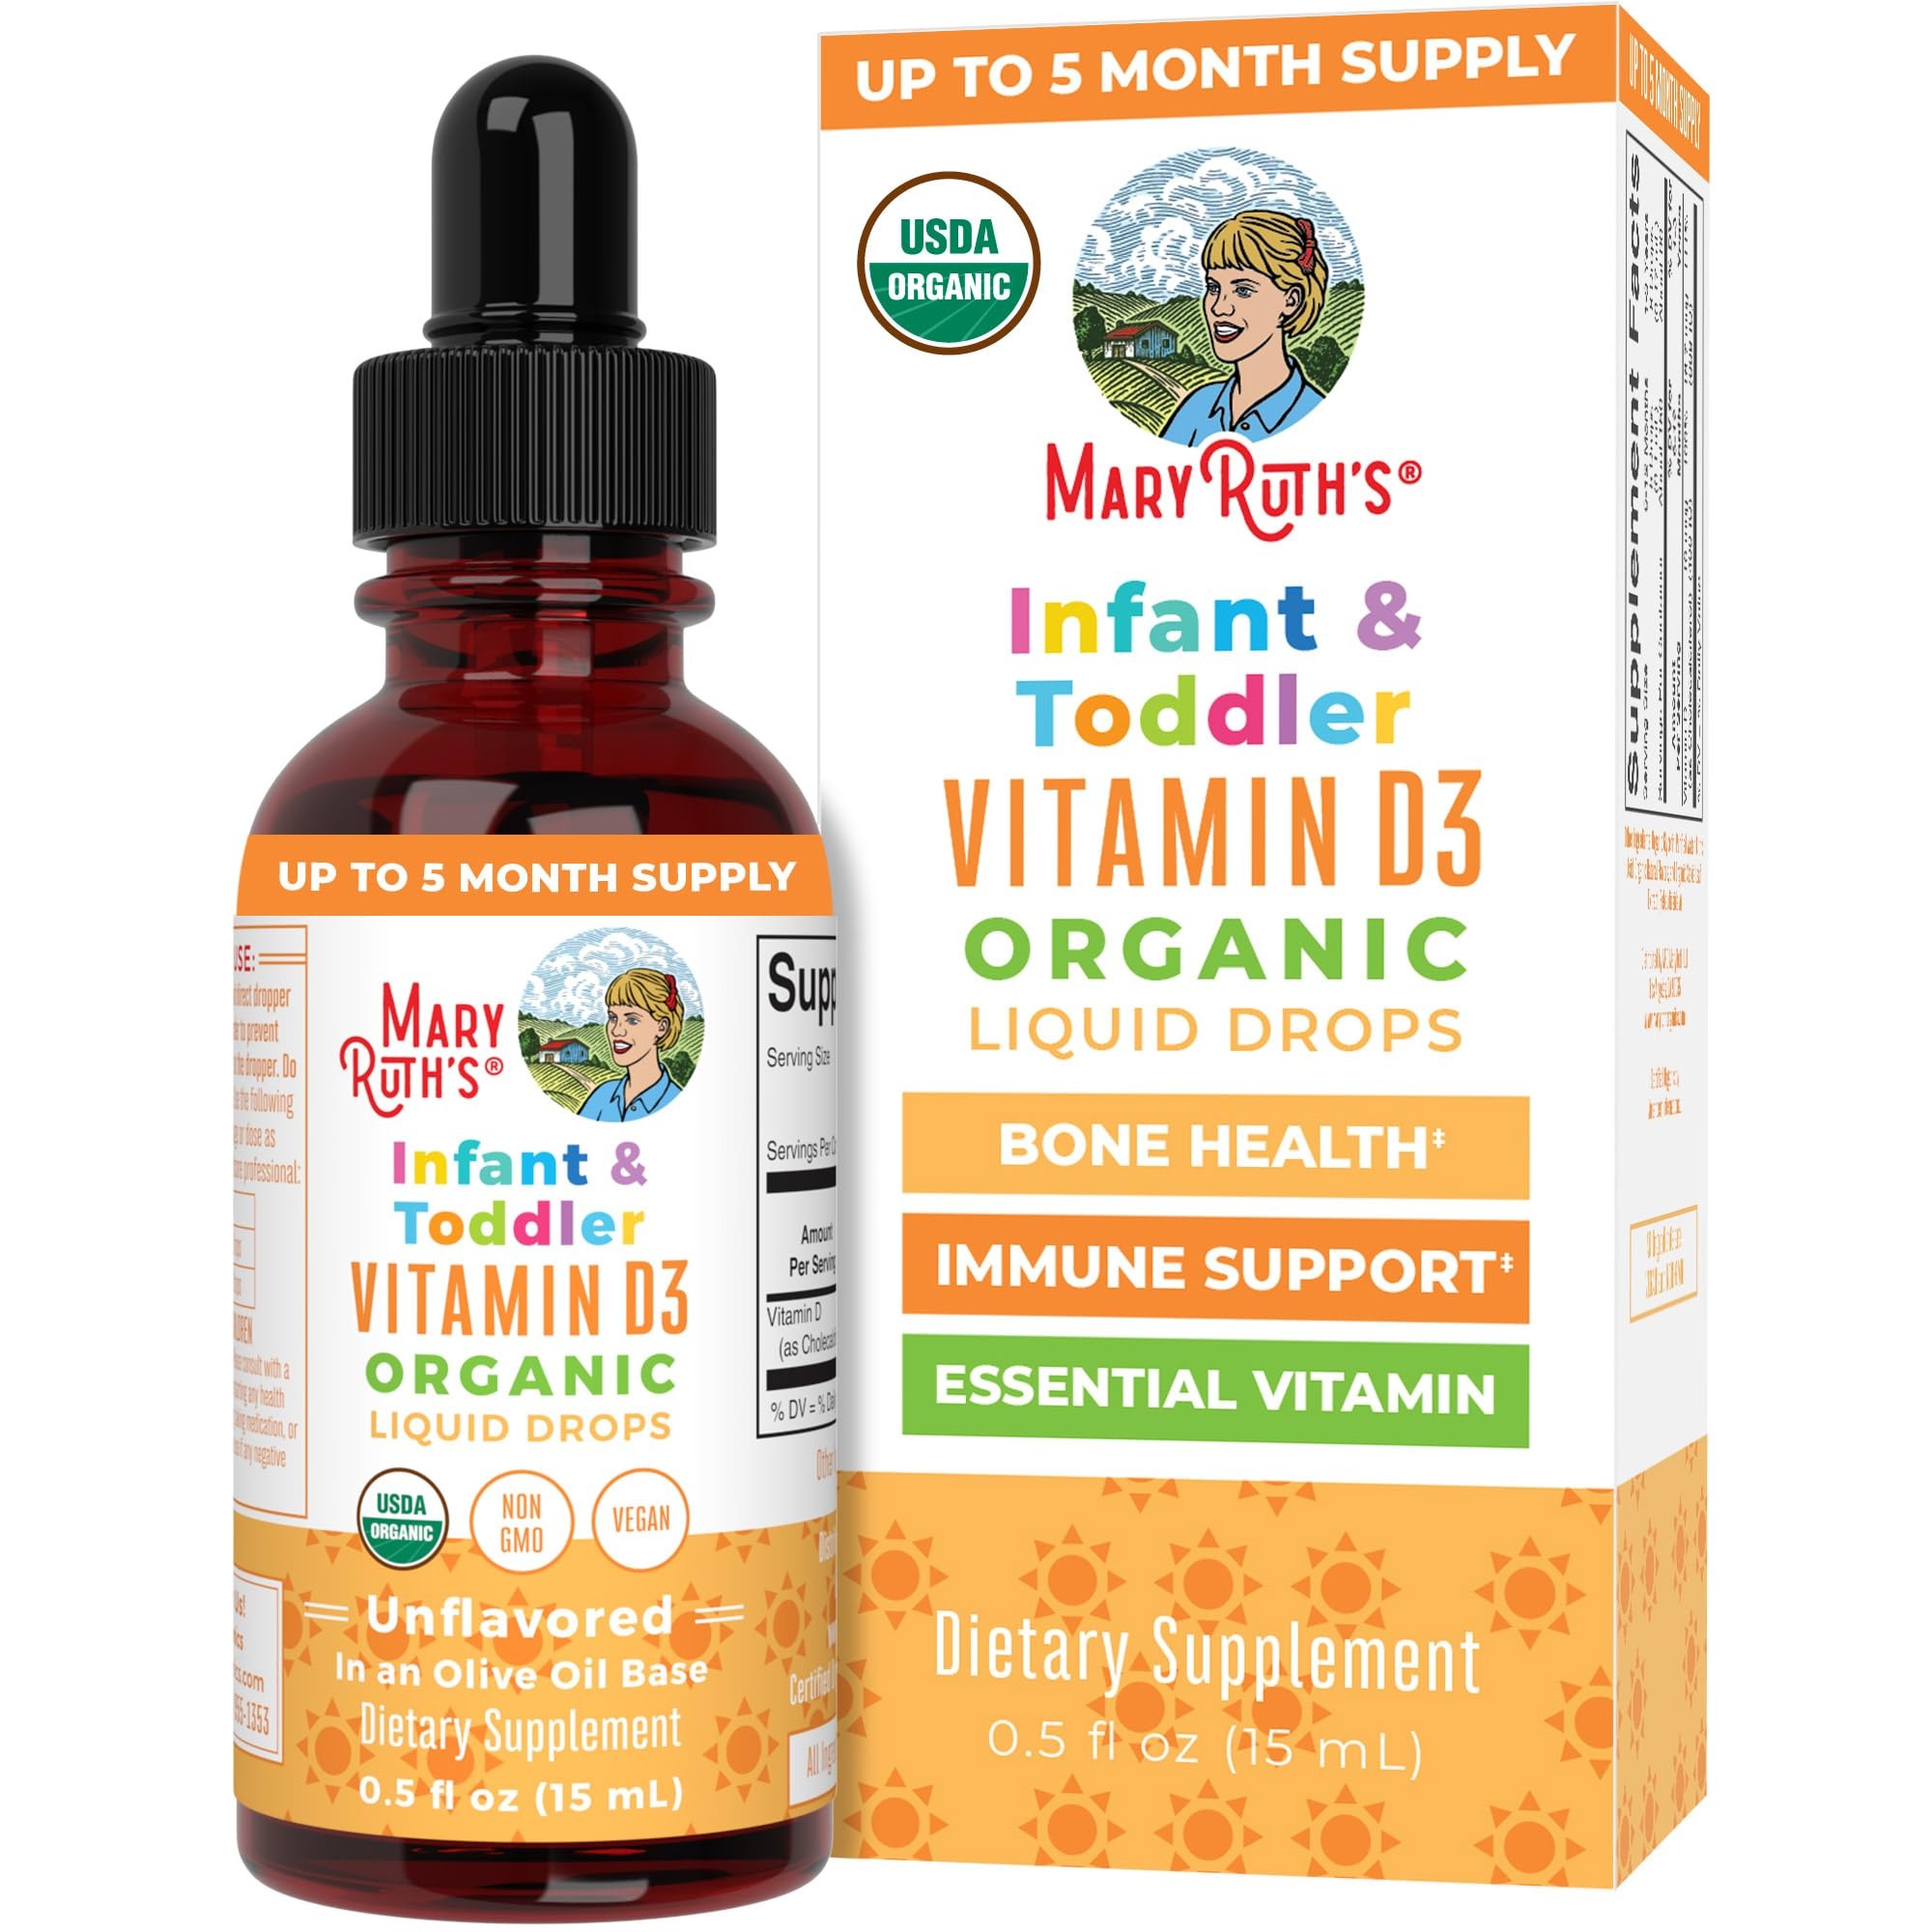
Item Name: MaryRuth Organics USDA Organic Vitamin D Drops | Vitamin D3 Liquid | Sugar Free | Liquid Vitamin D Drops Immune Support for Infants & Toddlers | VIT D3 | Gluten Free | Non-GMO | 90-150 Servings
Bullet Point 1: Infant Toddler D3 Liquid Drops: Support immunity, bone strength, and normal muscle function with Infant & Toddler Vitamin D3 Organic Drops. D3, or cholecalciferol, is the same kind of vitamin D that your body naturally produces, here in vegan, easy-to-take drop form!
Bullet Point 2: Multiple Benefits: Very few foods naturally contain vitamin D, and most all D3 supplements are sourced from lanolin — the fat of lamb’s wool. These liquid drops are made from non-GMO, vegan lichen. Vitamin D3, or cholecalciferol, aids the body in absorbing phosphorus and calcium, supporting immune functions and bone health.
Bullet Point 3: Vegan Formula: Per Serving (5 Drops): 10 mcg (400 IU) Vitamin D3 (as Cholecalciferol); Per Serving (8 Drops): 16.7 mcg (668 IU) Vitamin D3 (as Cholecalciferol). Other Ingredients: Organic Olive Oil.
Bullet Point 4: Easy-to-Take Liquid Drops: This product was formulated for infants and toddlers, ages 6 months to 3 years old. Shake gently before use. Once daily, dispense drops directly into child's mouth, or add to food or drink. Infants (6 months-1 year): Up to 5 Drops/Daily, Toddlers (1-3 years): Up to 8 Drops Daily.
Bullet Point 5: For Most Lifestyles: MaryRuth's Infant & Toddler Vitamin D Drops are USDA Organic, Non-GMO, Vegan, Dairy Free, Gluten Free, Nut Free, Soy Free. Sugar Free, Made in a GMP Facility. Formulated for babies & toddlers ages 6 months - 3 years. Clean Label Project Certified. B Corp Certified.
Product Description: Our easy-to-take D3 drops for infants and toddlers contain vitamin D3 derived from lichen. Vitamin D is an essential nutrient for growing bones and teeth in infants and toddlers. Vitamin D3, or cholecalciferol, aids the body in absorbing phosphorus and calcium, supporting immune functions and bone health. Support your child’s bone health and overall health with these unflavored liquid drops with the recommended daily does of this essential vitamin!
Value: 0.5
Unit: Fl Oz

Price: 19.95